Ikoma Masatoshi

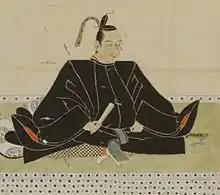
Ikoma Masatoshi

Masatoshi fought at the Siege of Osaka in 1614, commanding a detached force on the side of the Tokugawa.